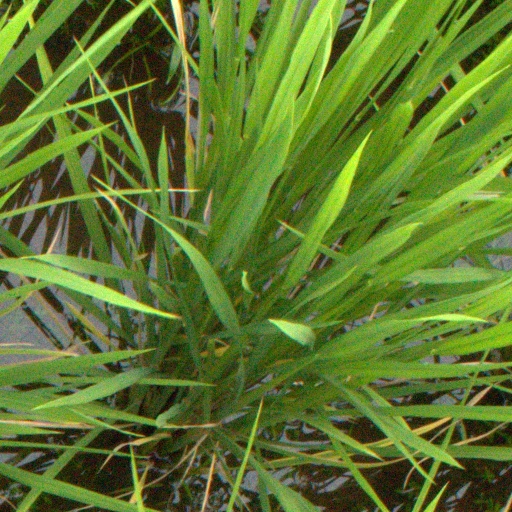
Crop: rice